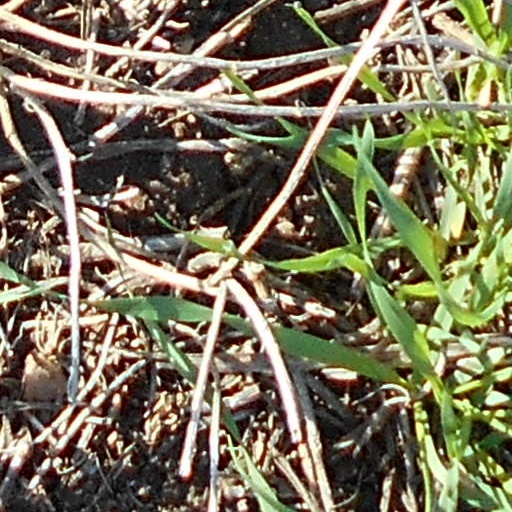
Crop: wheat